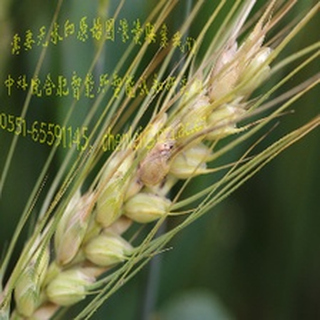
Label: wheat_fusarium_head_blight